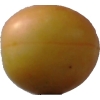
Label: cherry_wax